Mount Kilimanjaro

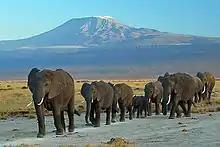
Elephants at the Amboseli National Park against Mount Kilimanjaro

In August 1871, missionary Charles New became the "first European to reach the equatorial snows" on Kilimanjaro at an elevation of slightly more than . In June 1887, the Hungarian Count Sámuel Teleki and the Austrian Lieutenant Ludwig von Höhnel made an attempt to climb the mountain. Approaching from the saddle between Mawenzi and Kibo, Höhnel stopped at , but Teleki continued until he reached the snow at . Later in 1887, the German geology professor Hans Meyer reached the lower edge of the ice cap on Kibo, where he was forced to turn back because he lacked the equipment needed to progress across the ice. The following year, Meyer planned another attempt with Oscar Baumann, a cartographer, but the mission was aborted after the pair were held hostage and ransomed during the Abushiri Revolt. In the autumn of 1888, the American naturalist Abbott and the German explorer Otto Ehrenfried Ehlers approached the summit from the northwest. While Abbott turned back earlier, Ehlers at first claimed to have reached the summit rim, but after severe criticism of the claim, withdrew it.